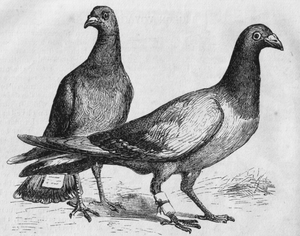
Selon un article de journal de 2007, Source Columba était le nom de code pour le Confidential Pigeon Service, une opération non conventionnelle de collecte de renseignements durant la Seconde Guerre mondiale.